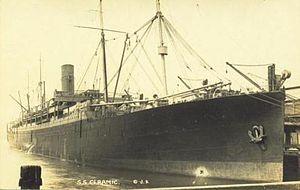
Cette liste dresse les plus grandes catastrophes maritimes pendant la Seconde Guerre mondiale au regard du nombre de victimes. Du fait de son contexte, une Seconde Guerre mondiale sanguinaire entachée de nombreux drames, ces catastrophes resteront longtemps quasi ignorées.
Le Samland est un paquebot de la Red Star Line. Il est à l'origine construit aux États-Unis pour une autre compagnie de l'International Mercantile Marine Co., l'Atlantic Transport Line, sous le nom de Mississippi. Il sert à partir de 1903 comme transport de bétail entre l'Amérique et le Royaume-Uni. En 1906, il est transféré à la Red Star qui le renomme Samland et l'équipe pour transporter des migrants entre Anvers et New York.
Le Ceramic est un paquebot de la White Star Line mis en service en 1913. Dernier navire commandé par Joseph Bruce Ismay, il est construit par les chantiers Harland & Wolff de Belfast afin d'être le plus gros navire desservant l'Australie. Il reste jusque dans les années 1920 le plus imposant navire sillonnant les mers du Sud ce qui lui attire un important prestige. Il est conçu pour transporter des marchandises, ainsi que plusieurs centaines de migrants.